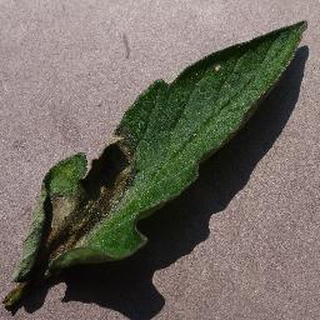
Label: tomato_late_blight